Leone Ginzburg

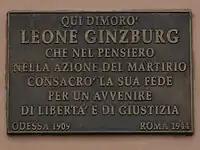
Plaque on the house where Ginzburg lived in Pizzoli, near L'Aquila

Soon after this, he and 14 other young Turinese Jews, including Sion Segre Amar, were arrested for complicity in the so-called "Ponte Tresa Affair" (they were carrying anti-fascist literature over the border from Switzerland), but Ginzburg's sentence was light. He was arrested again in 1935 for his activities as leader (with Carlo Levi) of the Italian branch of "Giustizia e Libertà", the "Justice and Freedom Party", which Carlo Rosselli had founded in Paris in 1929.